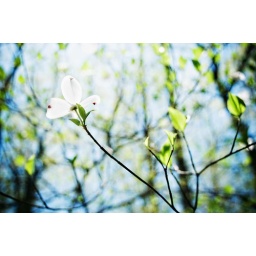
a treasure in the woods before catching a plane back home